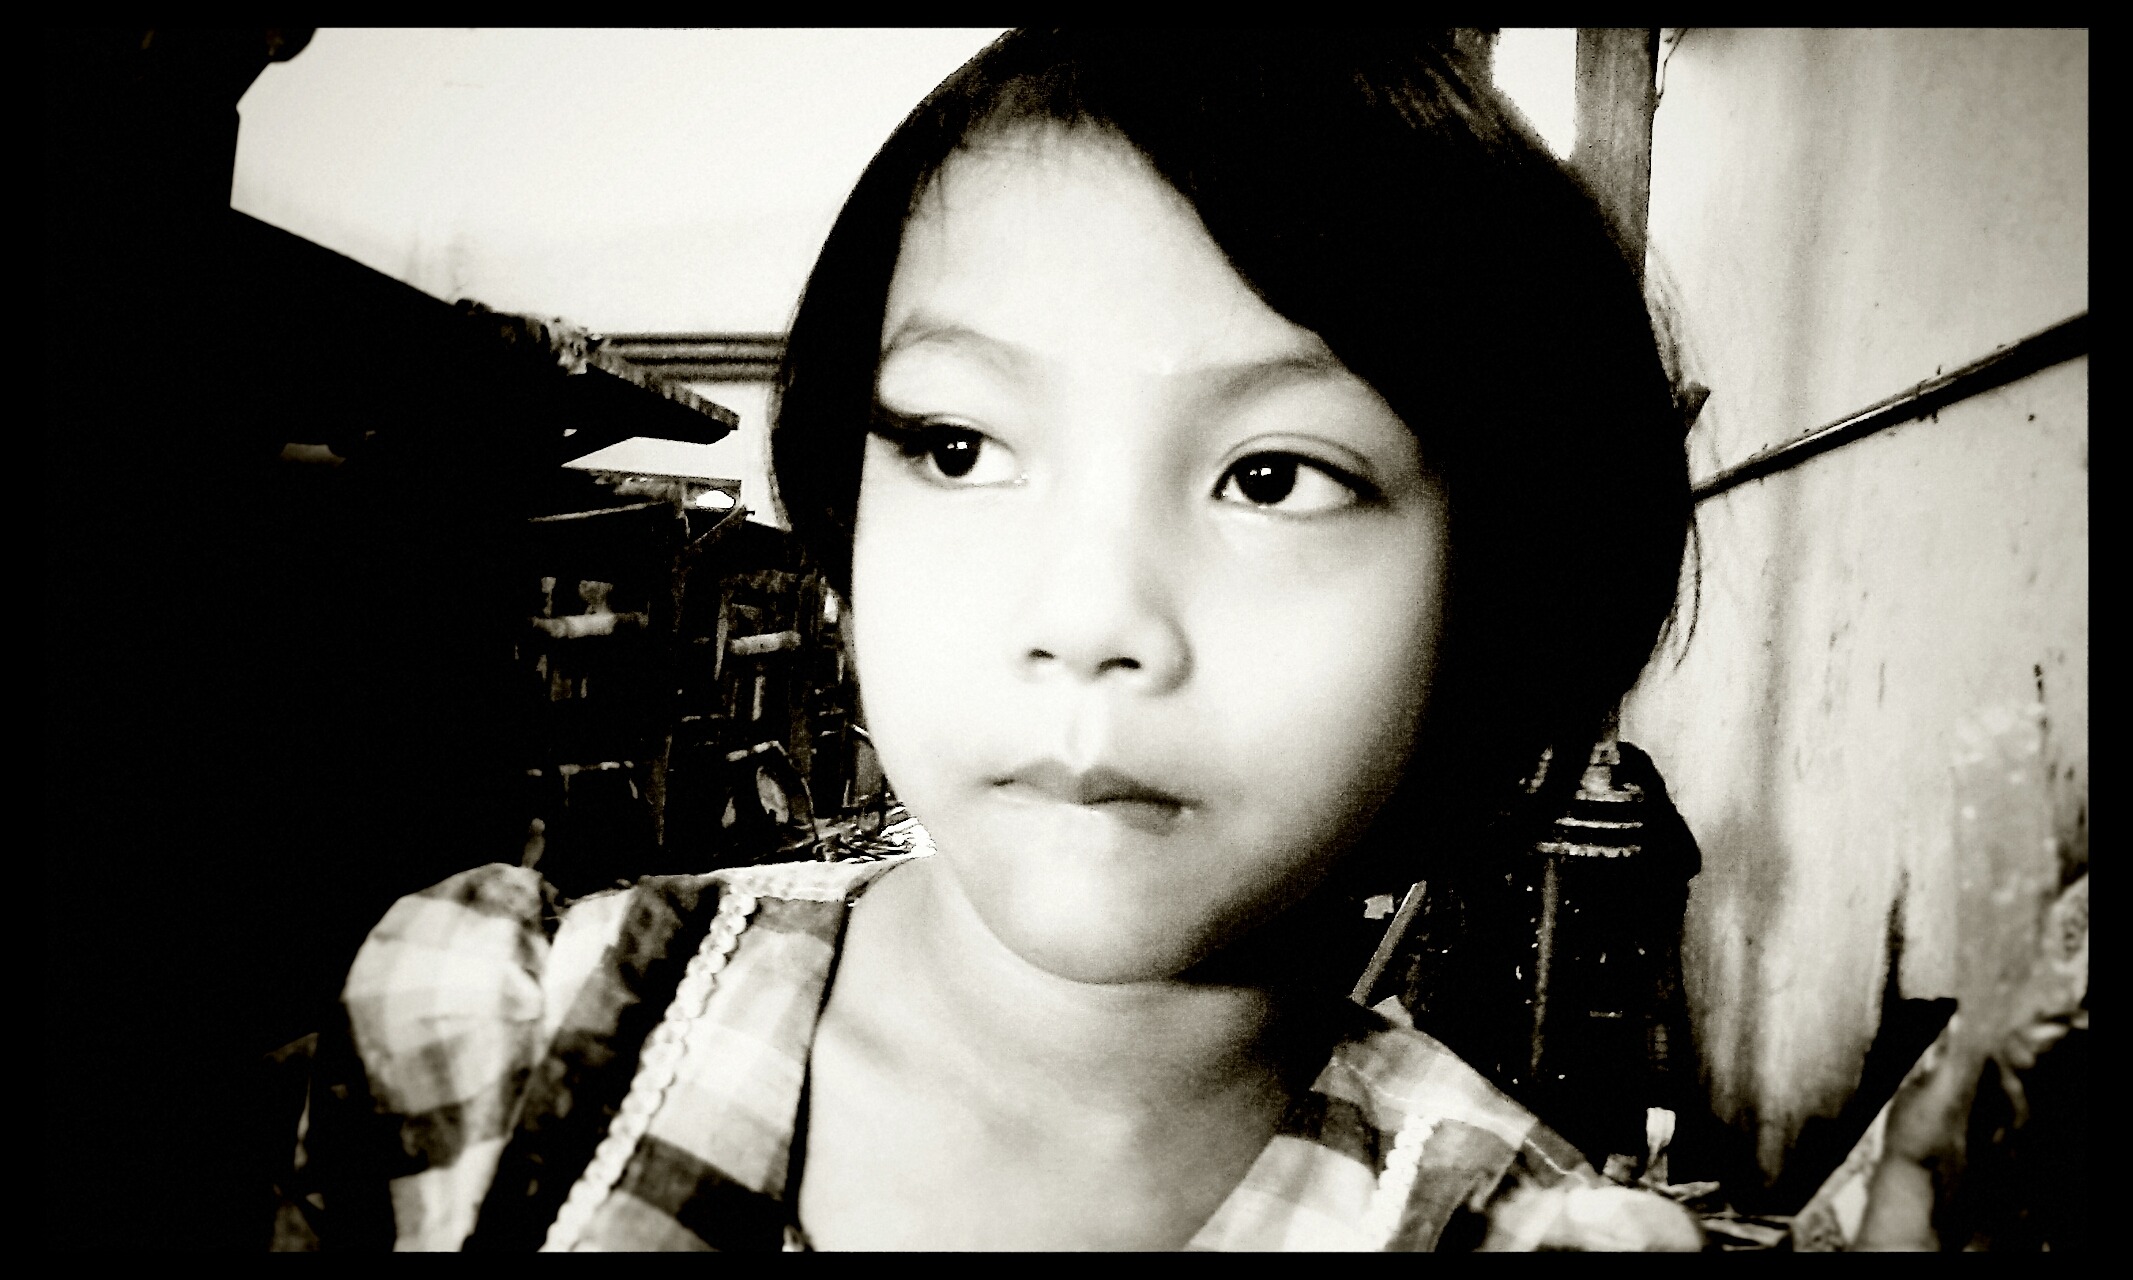
person, black and white, girl, woman, white, photography, cute, portrait, model, child, black, monochrome, lady, face, eyes, infant, eye, photograph, beauty, image, photo shoot, monochrome photography, portrait photography, film noir